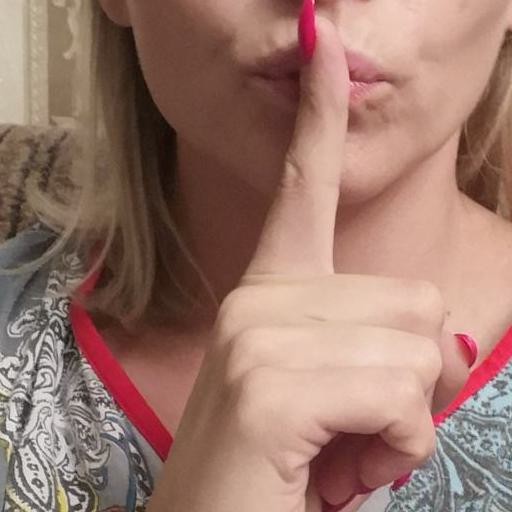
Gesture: mute